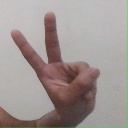
अक्षर: ऐ